Stephen B. Quillen House

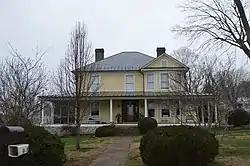
Front of the house

The Stephen B. Quillen House is a historic home located at Lebanon, Russell County, Virginia. It was built in 1912, and is a two-story, frame Queen Anne style dwelling. It has a steep hipped roof with lower cross gables, a wraparound first floor porch, and simple door and window treatment.